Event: Nepal Earthquake
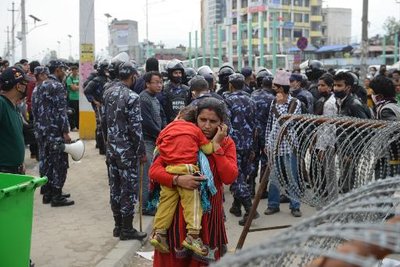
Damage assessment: no_damage